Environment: real
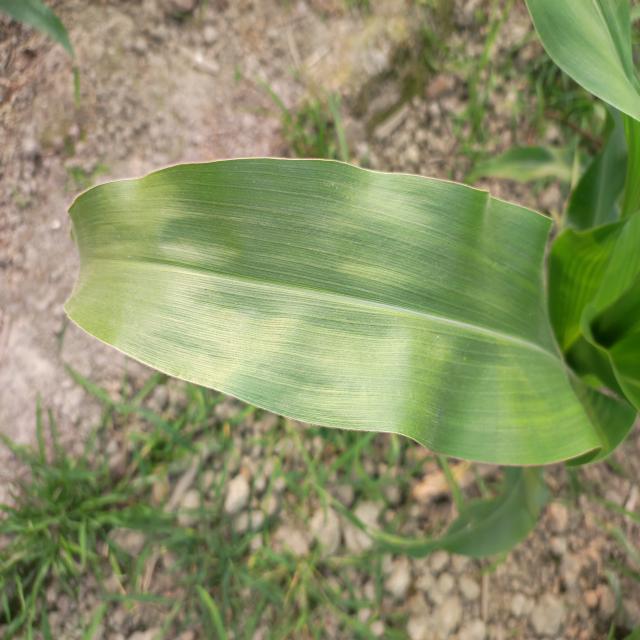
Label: healthy